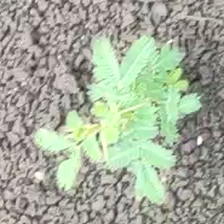
Weed species: Dwarf_cassia_(Chamaecrista pumila)